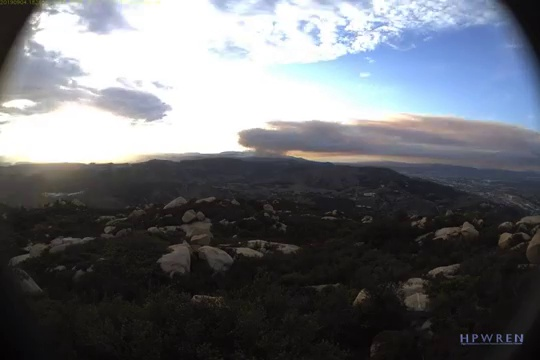
Fire: no
Smoke: yes